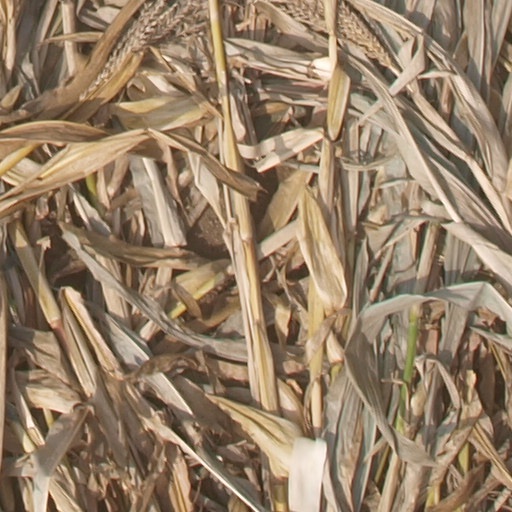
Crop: maize; corn